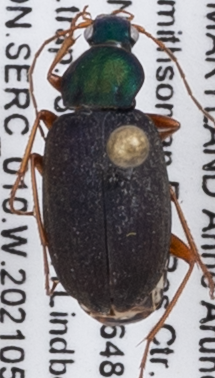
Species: Chlaenius tricolor tricolor
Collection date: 2021-05-13
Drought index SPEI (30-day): -1.038
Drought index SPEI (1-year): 1.69
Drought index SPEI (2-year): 1.19